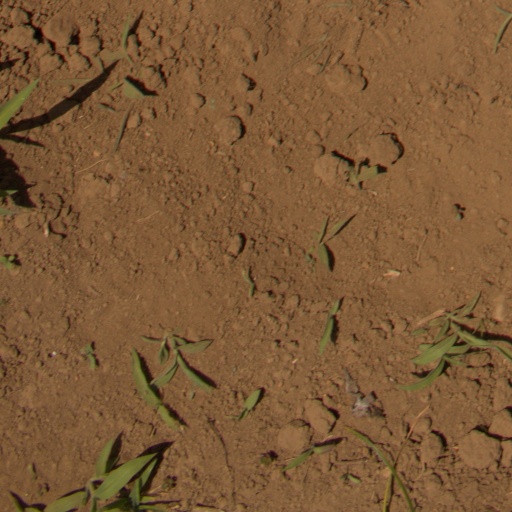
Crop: Jerusalem artichoke